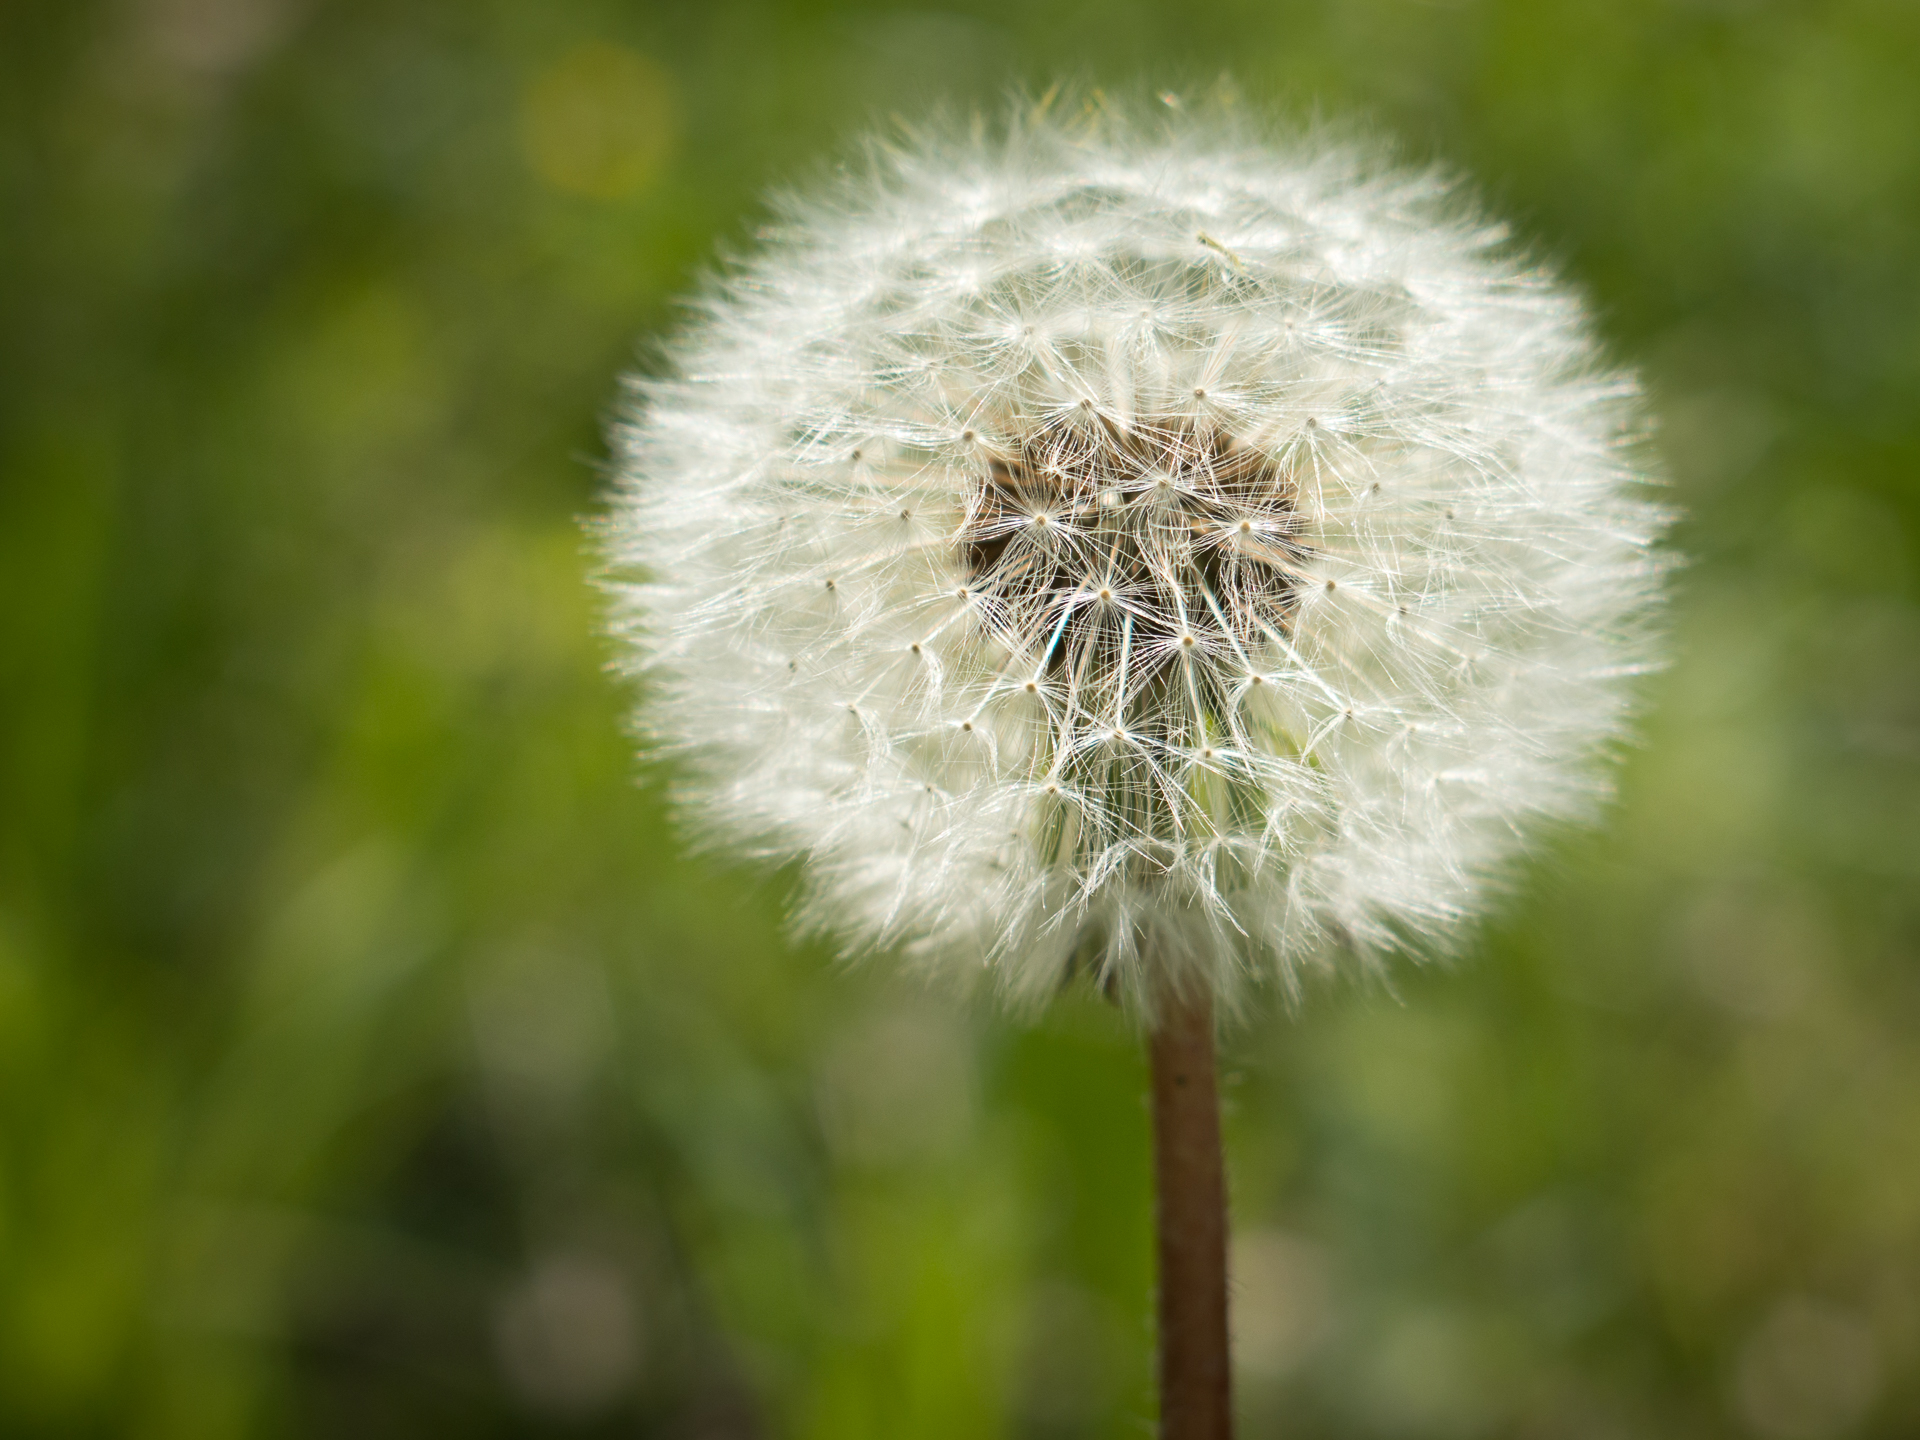
nature, grass, blossom, plant, field, meadow, dandelion, flower, spring, green, botany, flora, wildflower, close up, 2015, frhling, blte, blume, citypark, panasoniclumixg5, czjflektogon35mm, macro photography, flowering plant, daisy family, plant stem, land plant